David Zogg

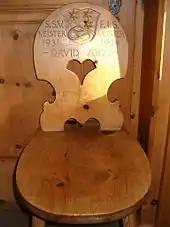
David Zogg's original club chair in the Sattelhütte Arosa

David Zogg additionally played a role in opening up the exploration of the Himalayas by being appointed the deputy leader of the 1939 Swiss expedition to the Himalayas, undertaken by the Swiss Foundation for Alpine Research. The outcomes of this were "Exploration of the Ramani glacier basic, first ascent of Dunagiri (7066 m), Rataban (6156 m), Ghori Parbat (6714 m). Attempt on Chaukhamba (7138 m)" There's more about his mountaineering in .